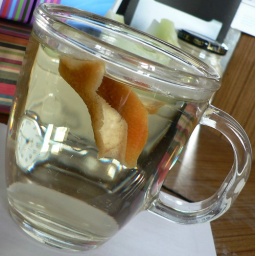
Some orange peel in a mug of hot water.